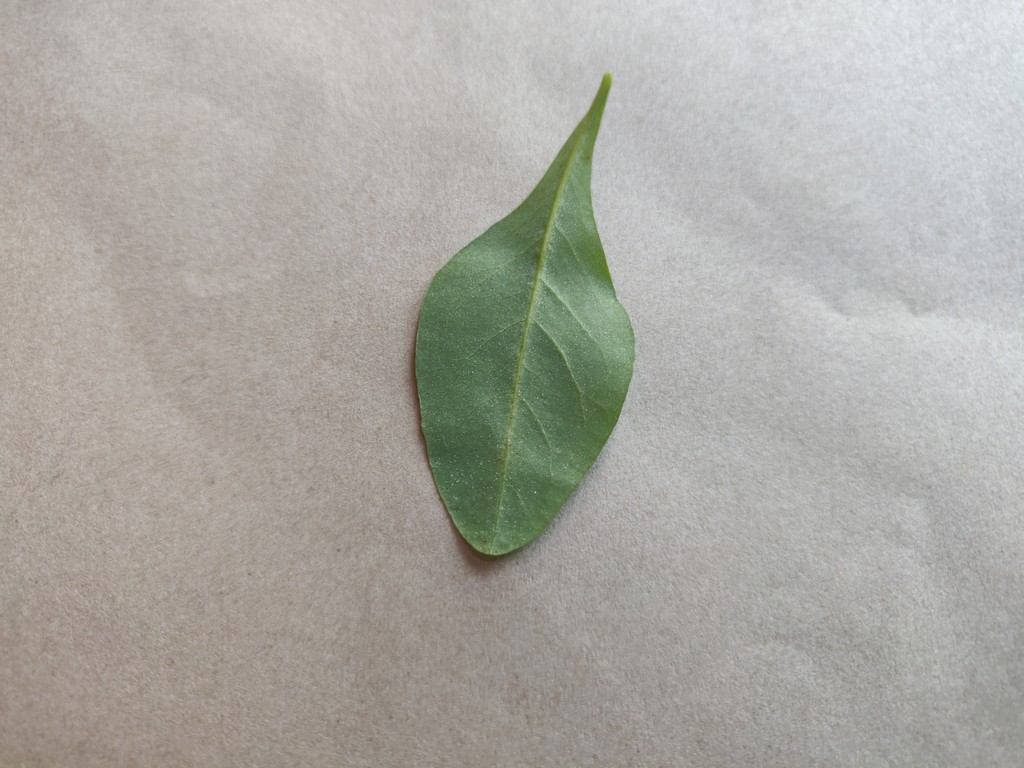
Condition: Healthy
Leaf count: single
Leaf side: back